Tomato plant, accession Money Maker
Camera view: horizontal (90 deg, fisheye); turntable rotation: 180 degrees
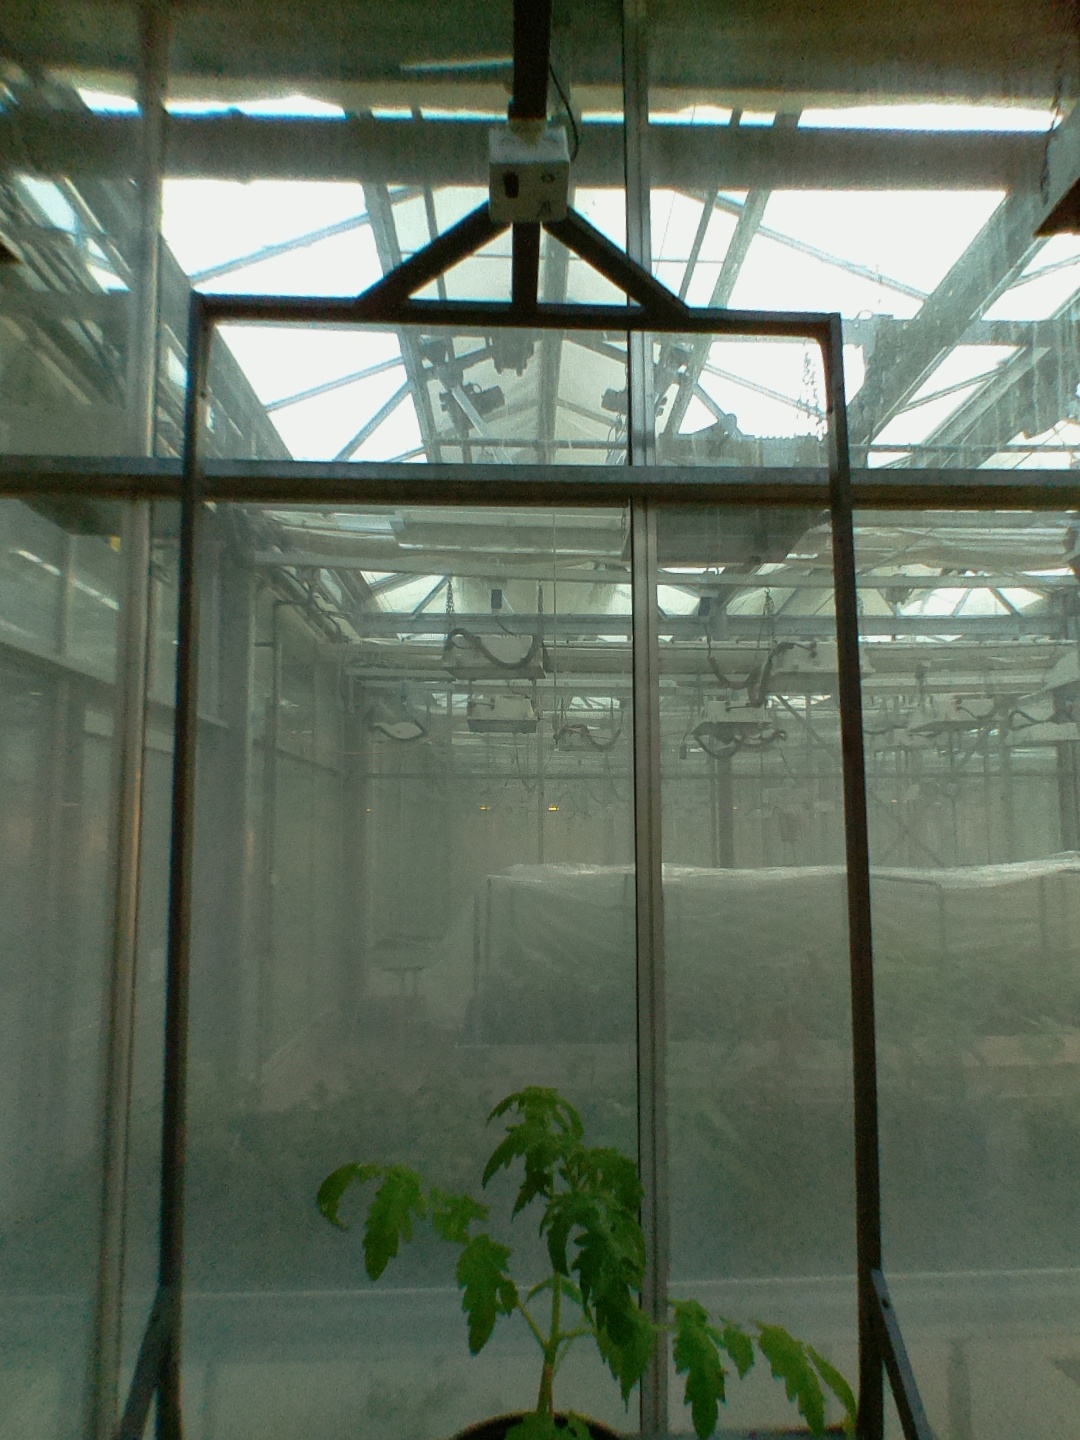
BBCH growth stage 13: 6 of true leaves visible